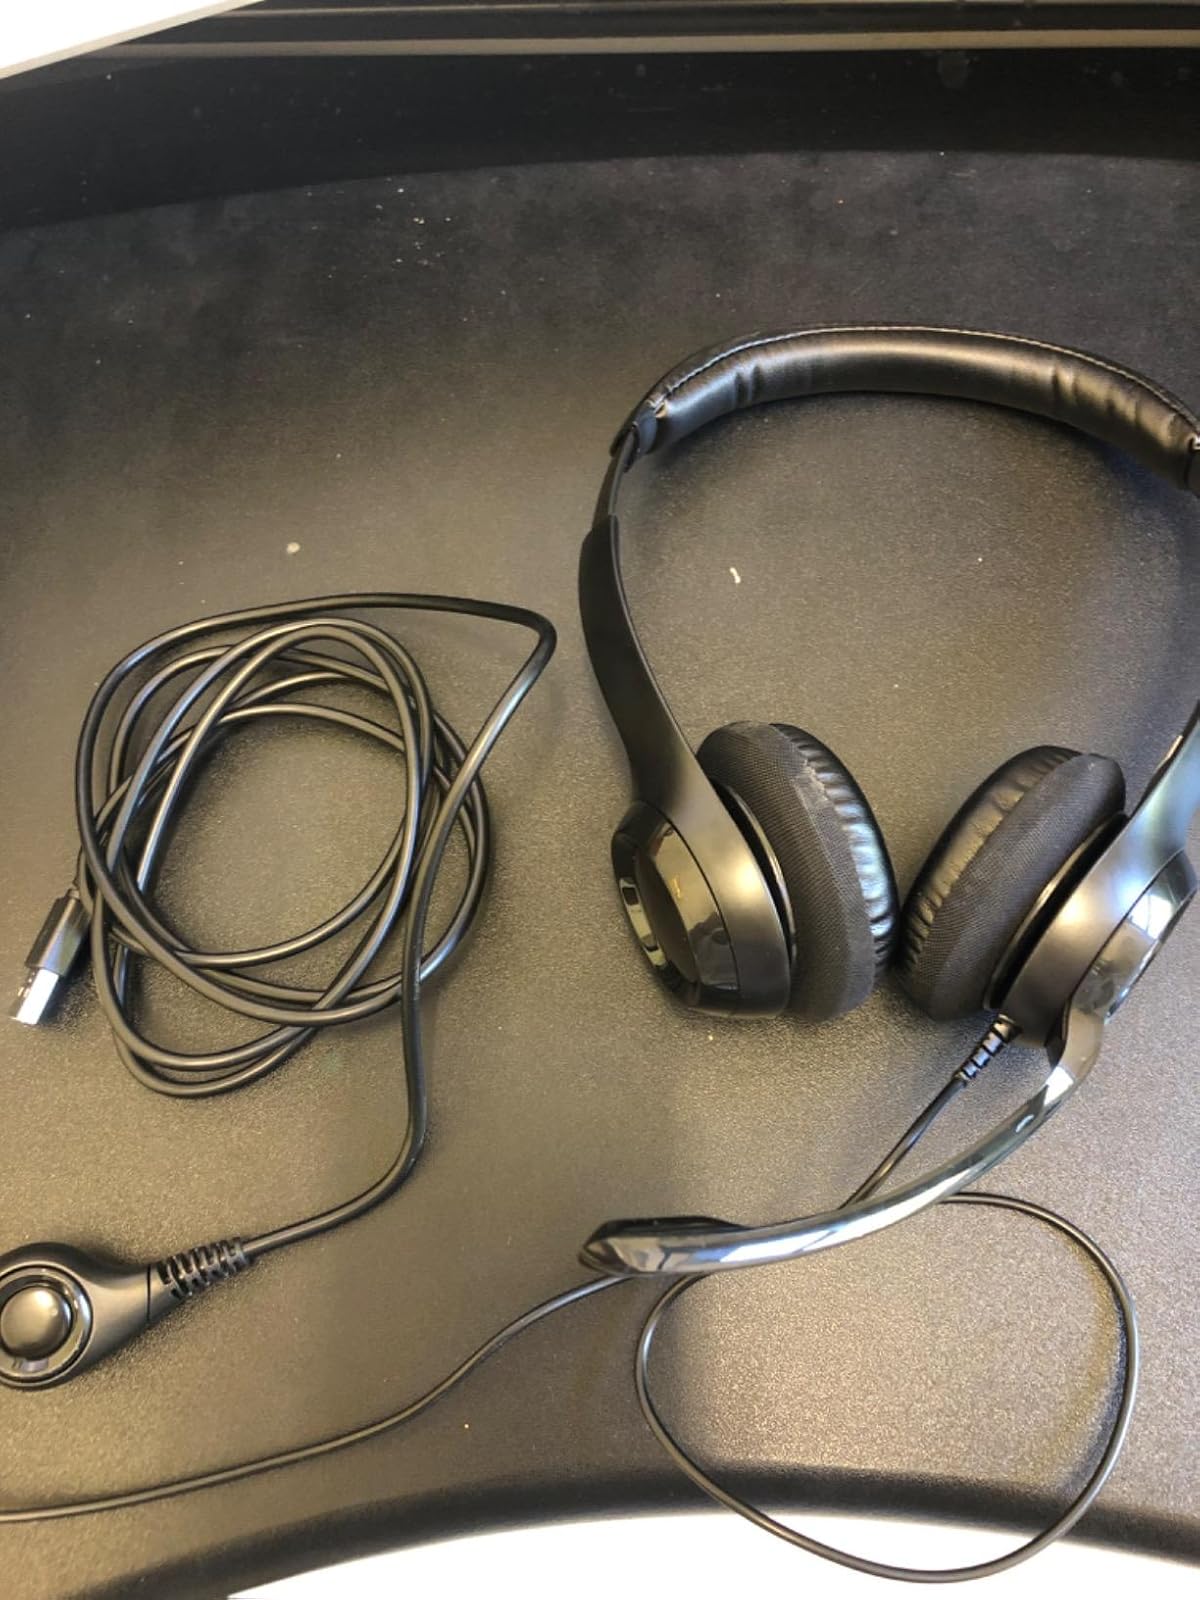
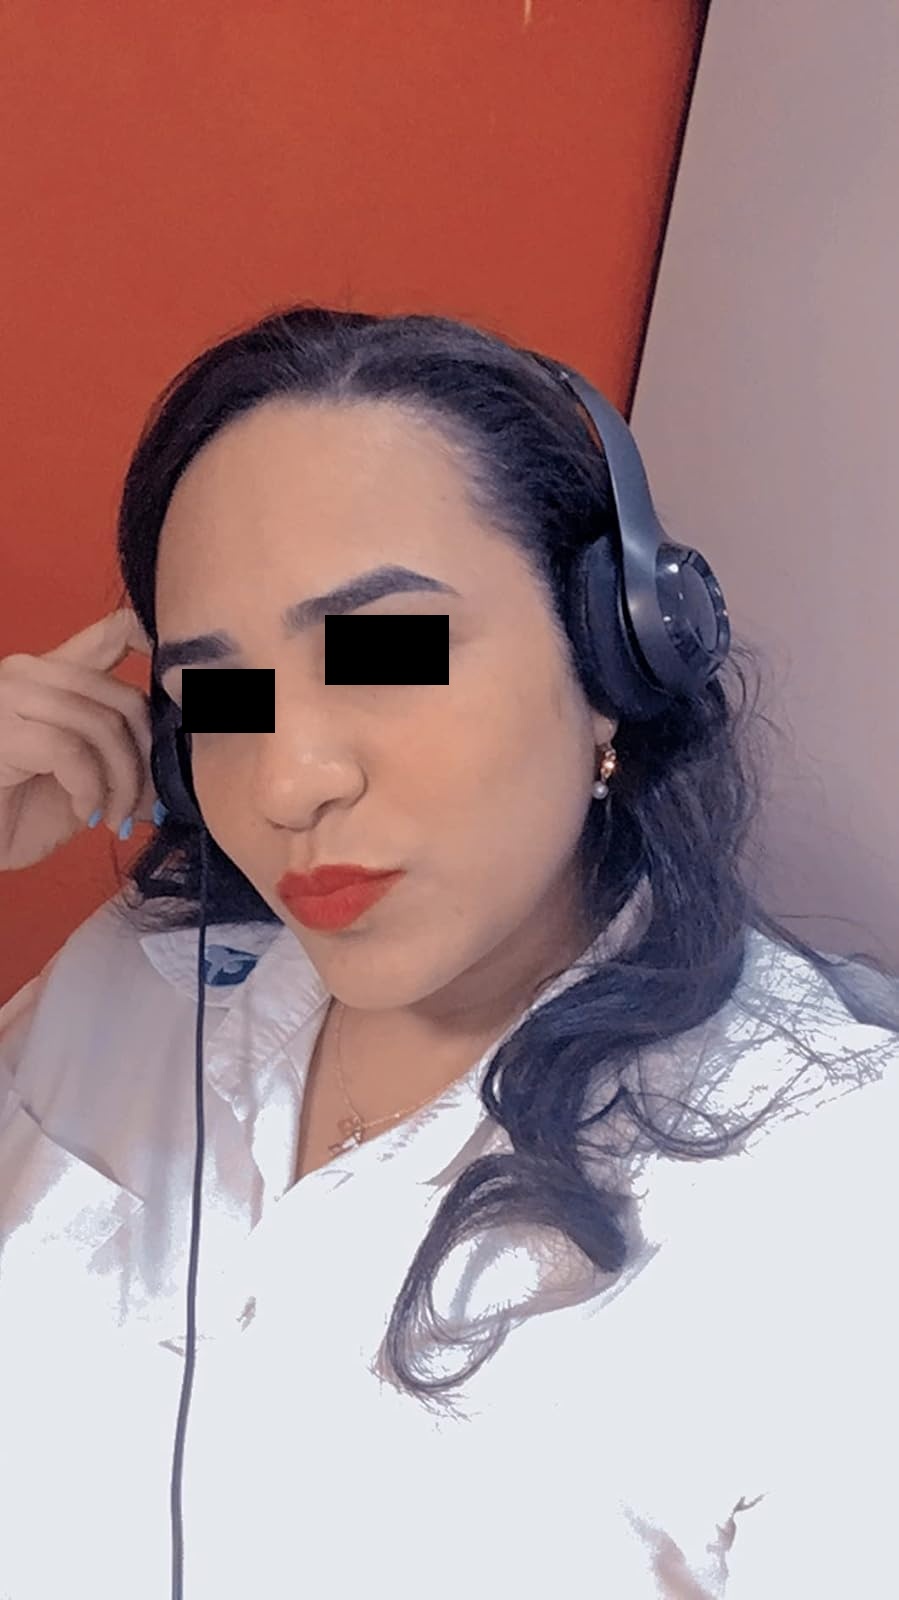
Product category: headphones
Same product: yes